The Motor Cycle

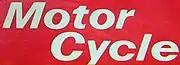
Example front cover Masthead logo of Title changed to "Motor Cycle" and change of colour away from just blue.

From 1962, 'The' was dropped from the title, being then simply known as "Motor Cycle". Regular features developed such as 'On the Four Winds' by "Nitor" and 'Racing Line' by David Dixon in addition to many different trends, with a readers' write-in 'Help Club', technical articles, stripdowns and repair sequences, new model analysis, practical road riding, accessories, clubs and rallying.